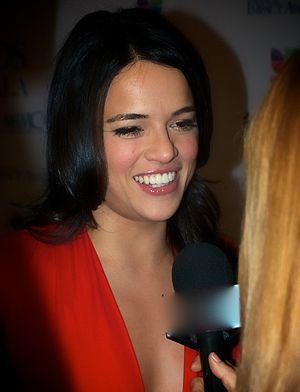
Michelle Rodríguez est une actrice, scénariste et productrice de cinéma américaine, d'origine dominicaine et portoricaine, née le 12 juillet 1978 à San Antonio.